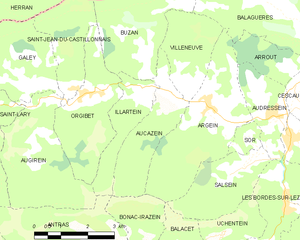
Carte des communes françaises: Aucazein
Aucazein, en occitan Aucasenh, est une commune française, située dans le département de l'Ariège en région Occitanie.